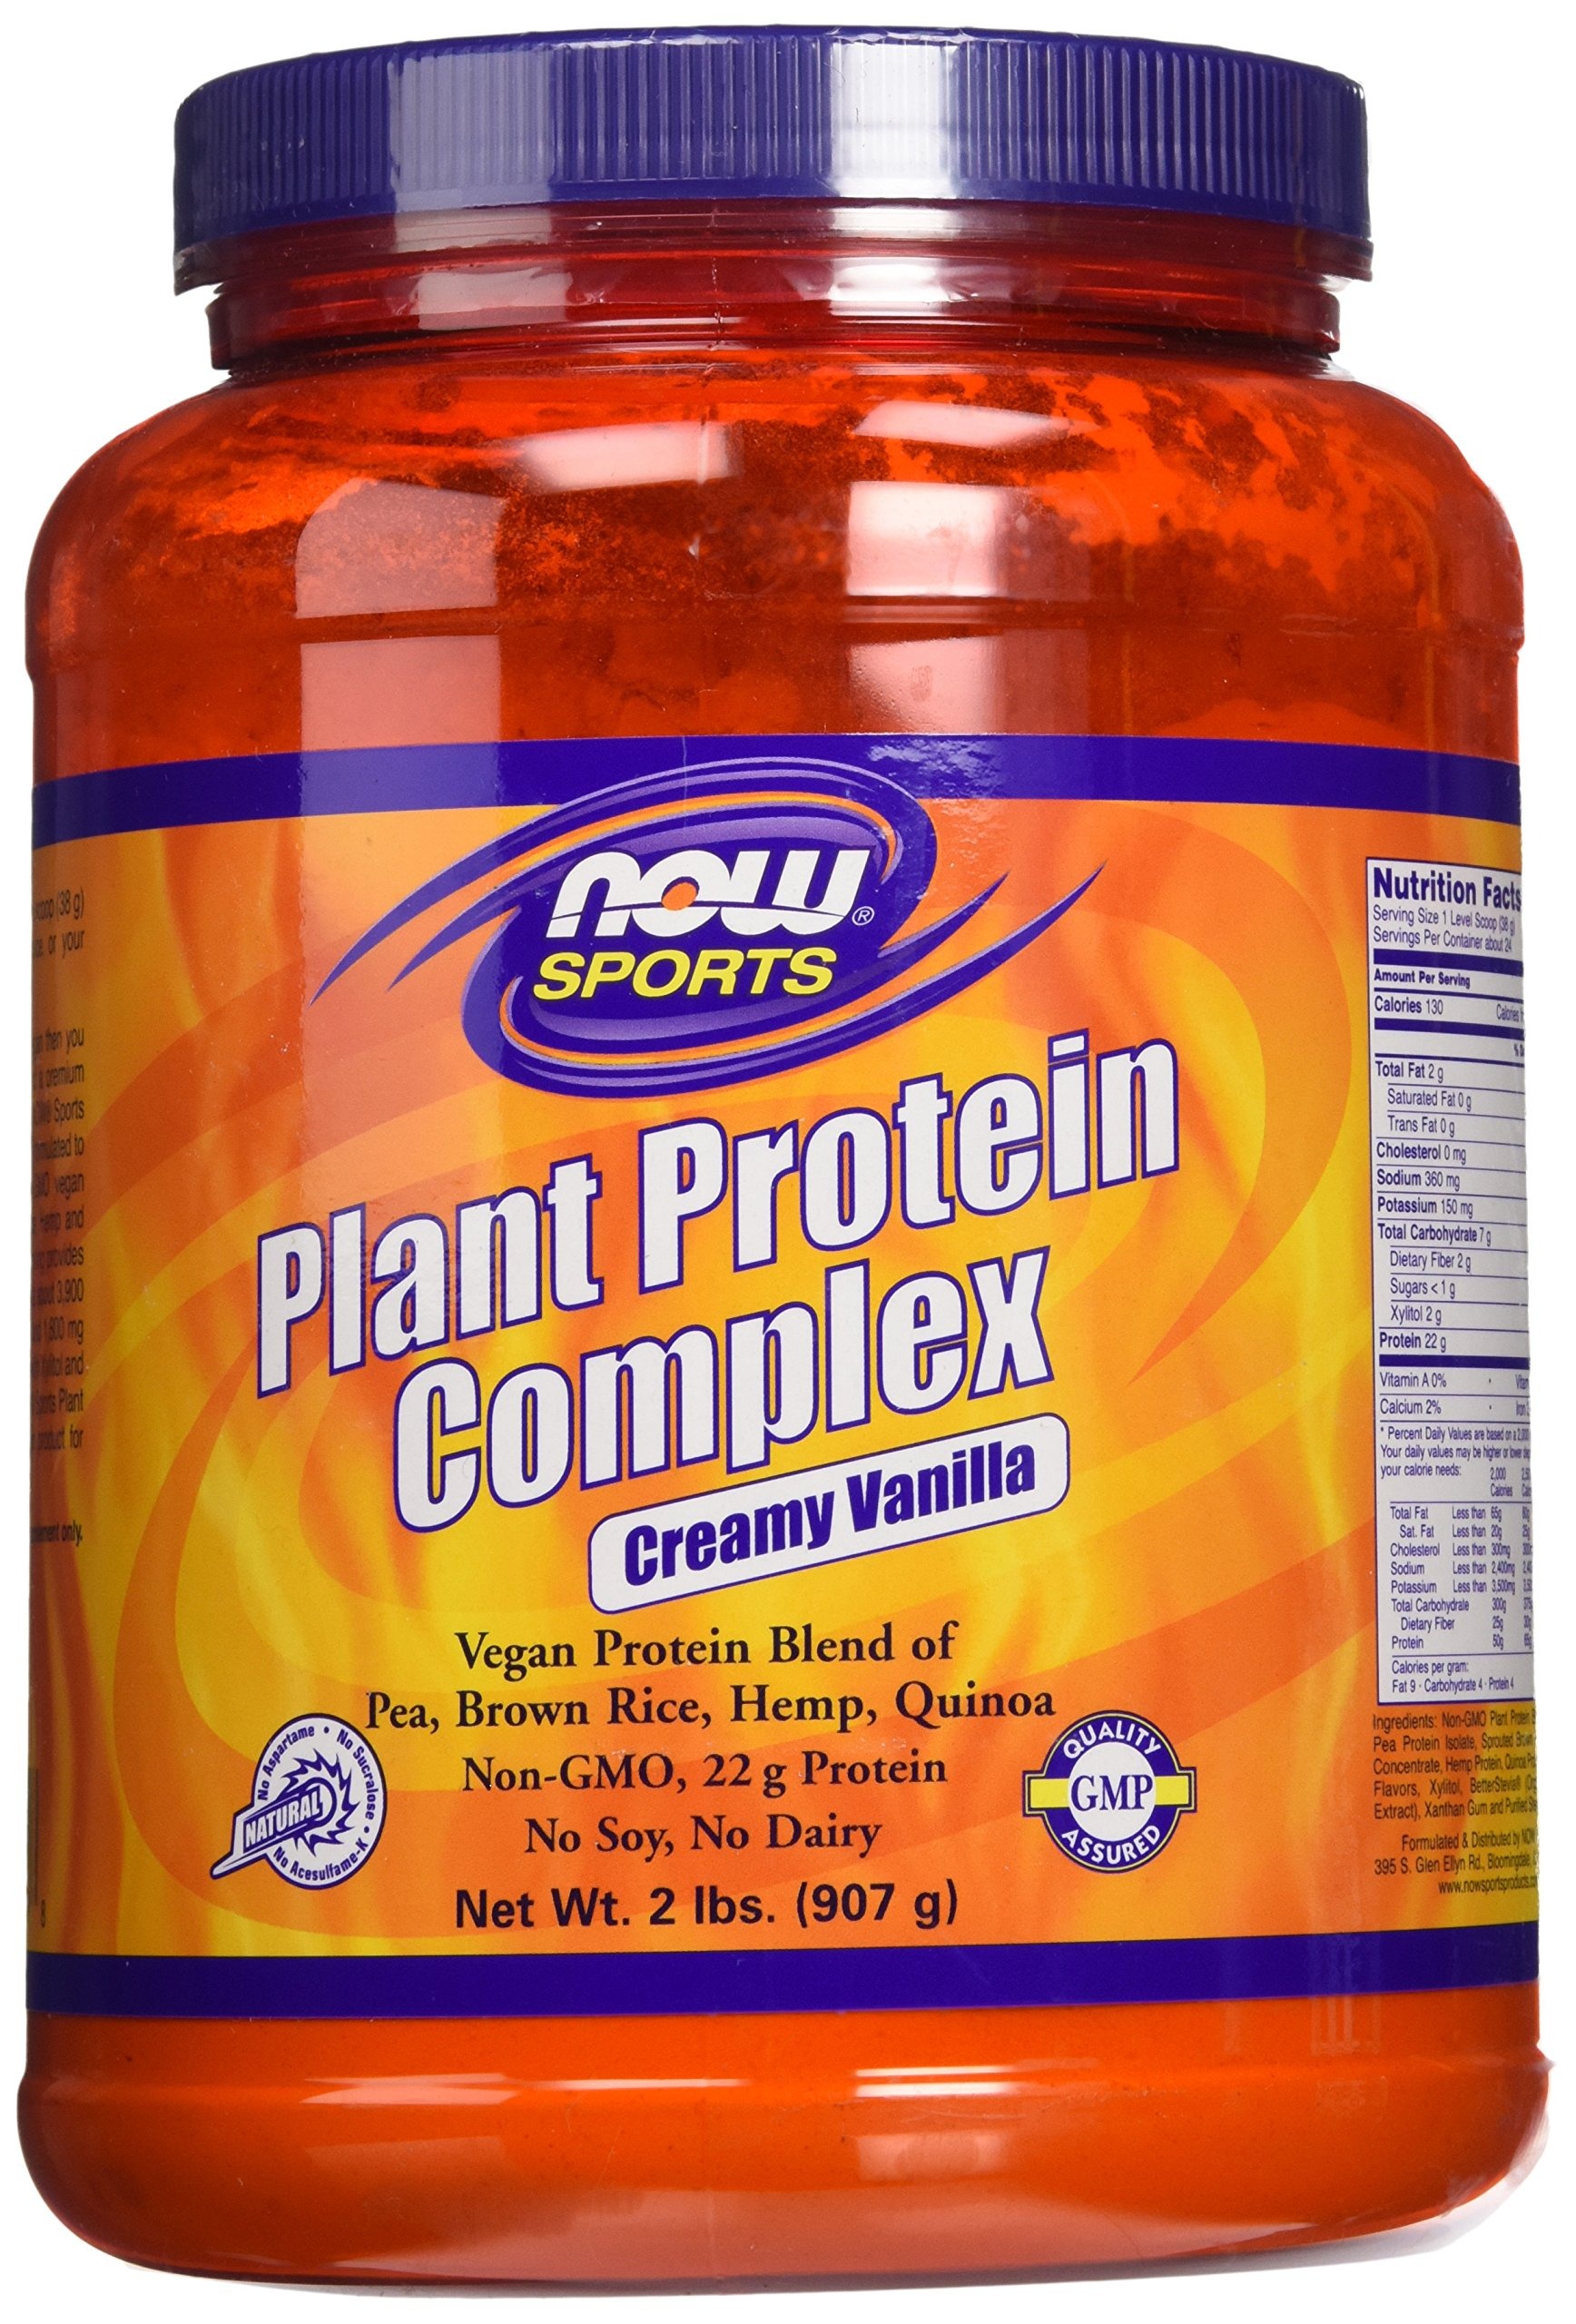
Item Name: Now Foods Plant Protein Complex, 2 Pound
Bullet Point 1: A vegan protein blend from pea brown rice hemp and quinoa sources
Bullet Point 2: Each 1 scoop serving provides 22 grams of protein
Bullet Point 3: Naturally sweetened with xylitol and better stevia stevia extract
Value: 32.0
Unit: Ounce

Price: 33.89